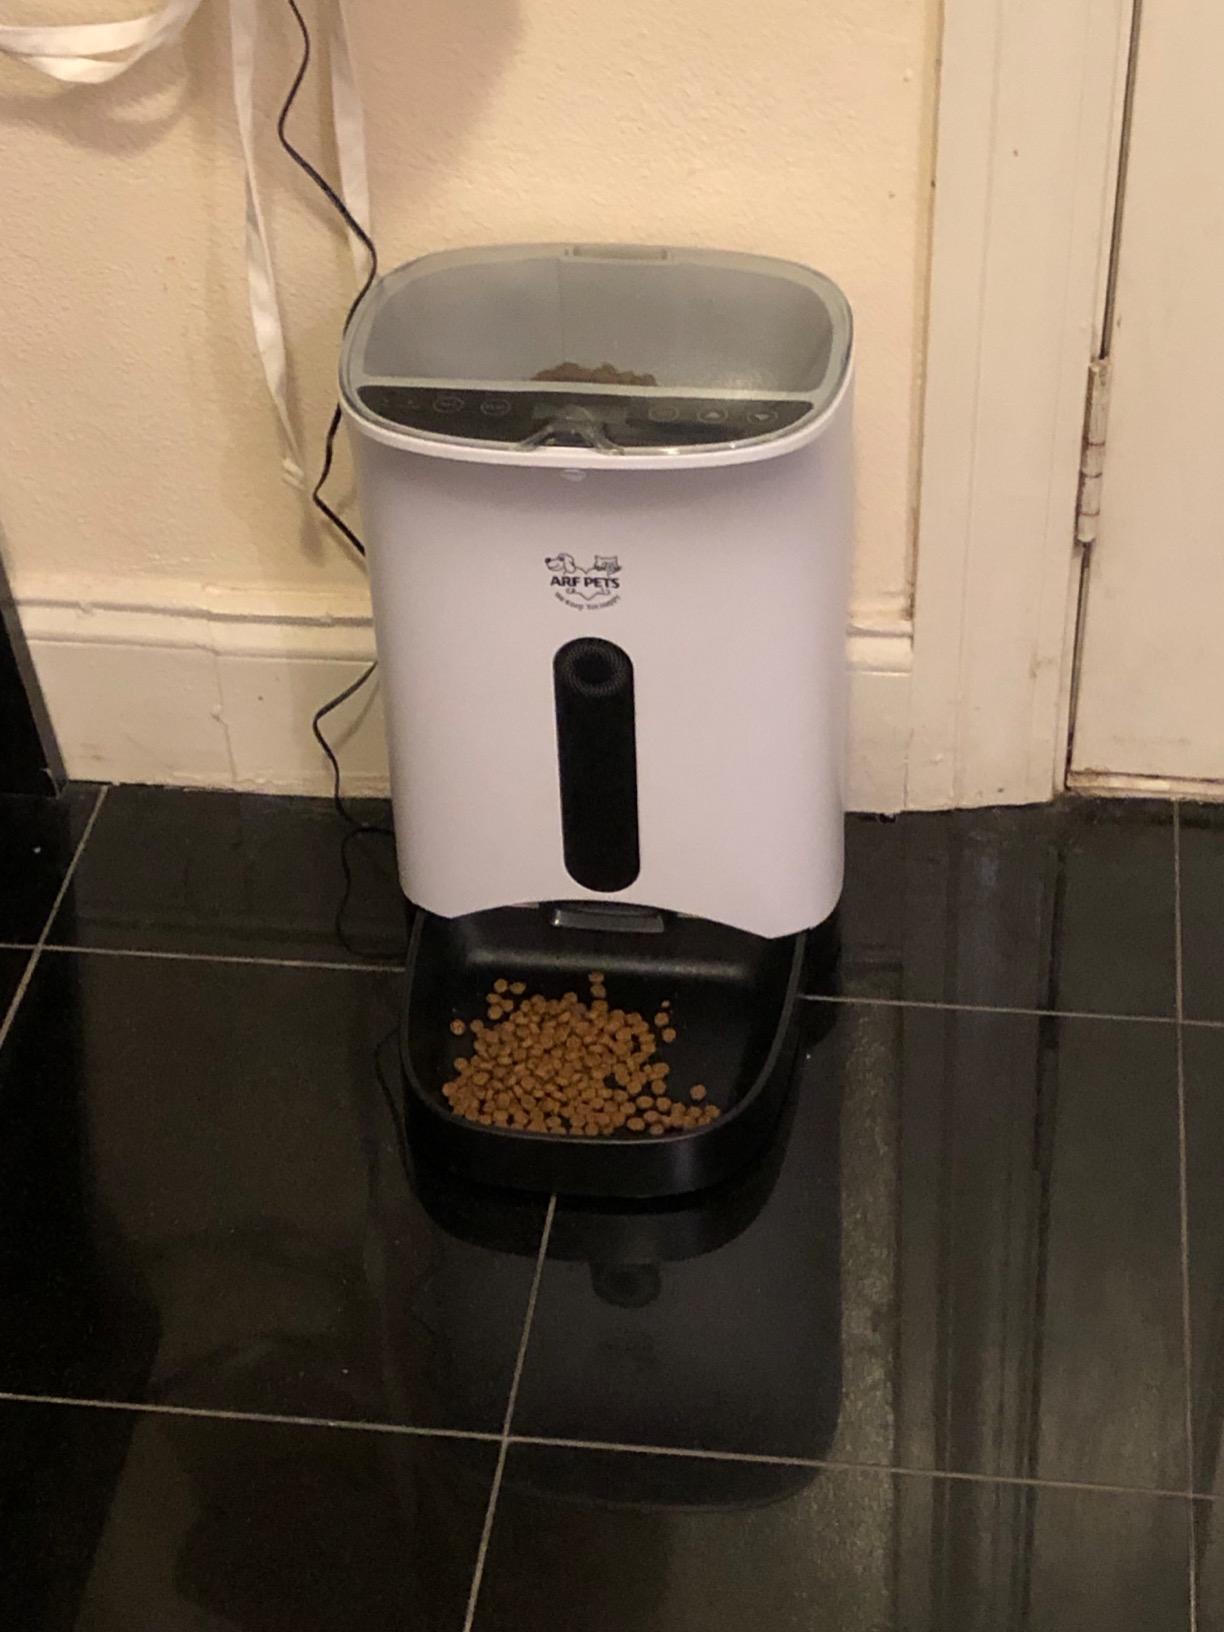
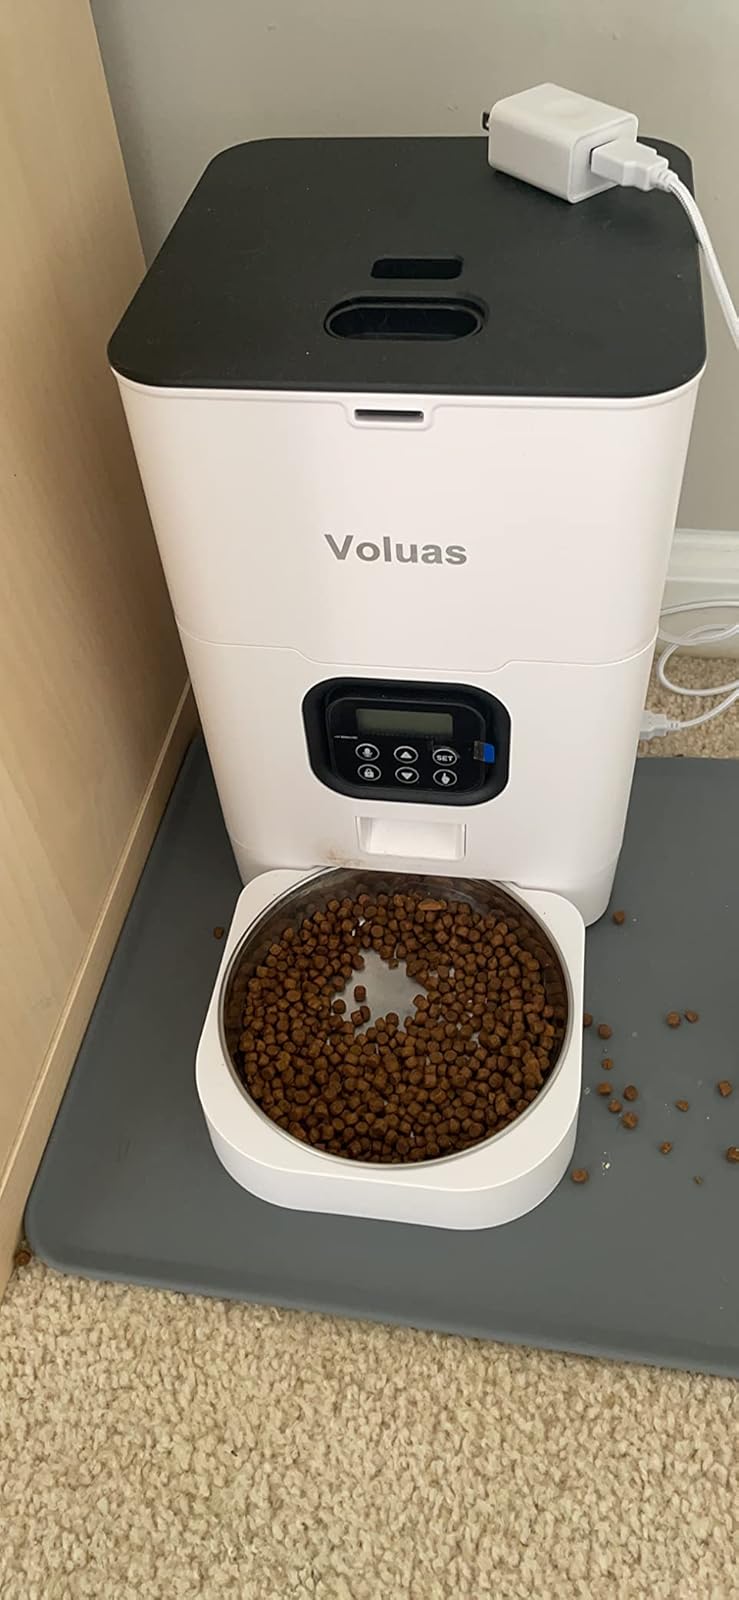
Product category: items_feeder
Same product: no